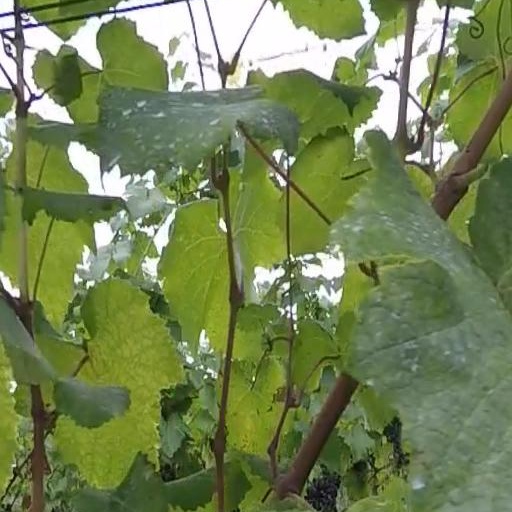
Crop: grape